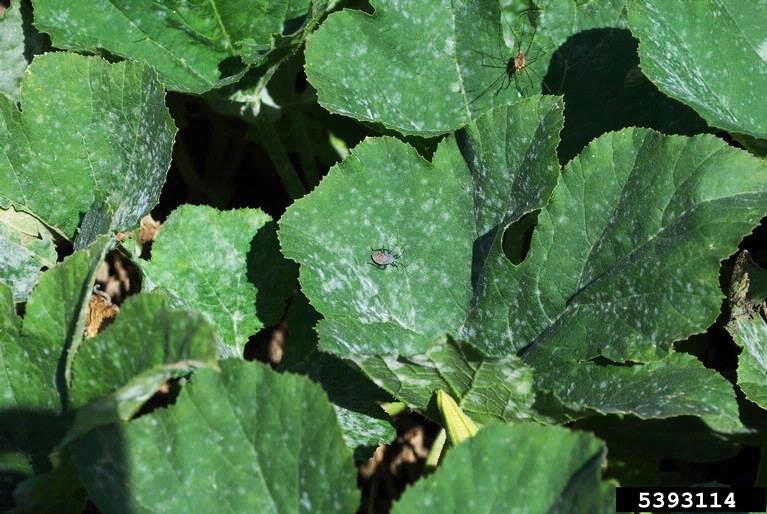
Labels: Squash Powdery mildew leaf, Squash Powdery mildew leaf, Squash Powdery mildew leaf, Squash Powdery mildew leaf, Squash Powdery mildew leaf